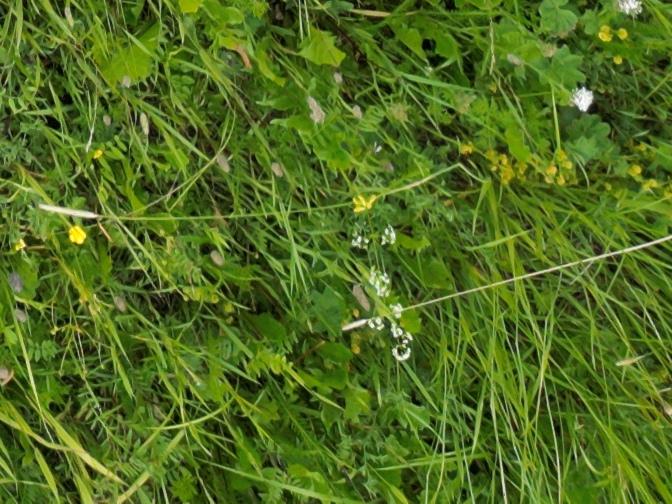
Flowers visible: yarrow flowers